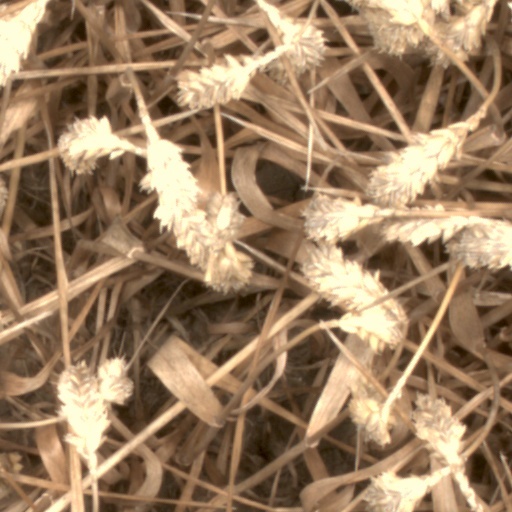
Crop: wheat